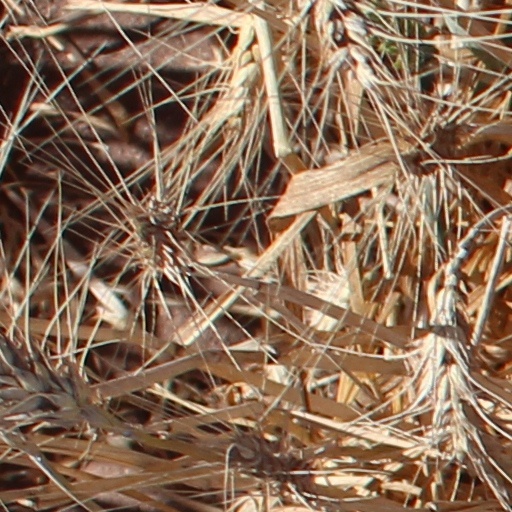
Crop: wheat